Adventure Kid

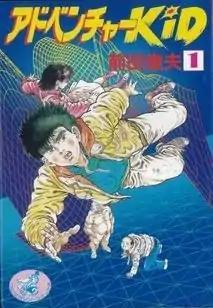
Cover of the first manga volume of "Adventure Kid"

is an erotic manga series written and illustrated by Toshio Maeda. It was published by Wanimagazine into four volumes from 1988 to 1989 and it was adapted into an original video animation (OVA). Mixing horror, fantasy and comedy, it follows Norizaku and Midori as they find a demonic computer that sends them to Hell and destroy their world. They are transported to a World War II setting and they have to prevent their future to be ruined.